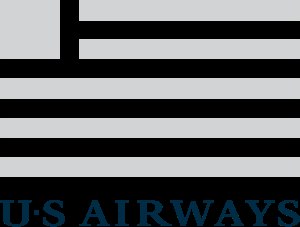
US Airways
Logo
US Airways er det syvende største amerikanske flyselskab og er et af medlemmerne af One World. I september 2005 fusionerede US Airways med America West Airlines.